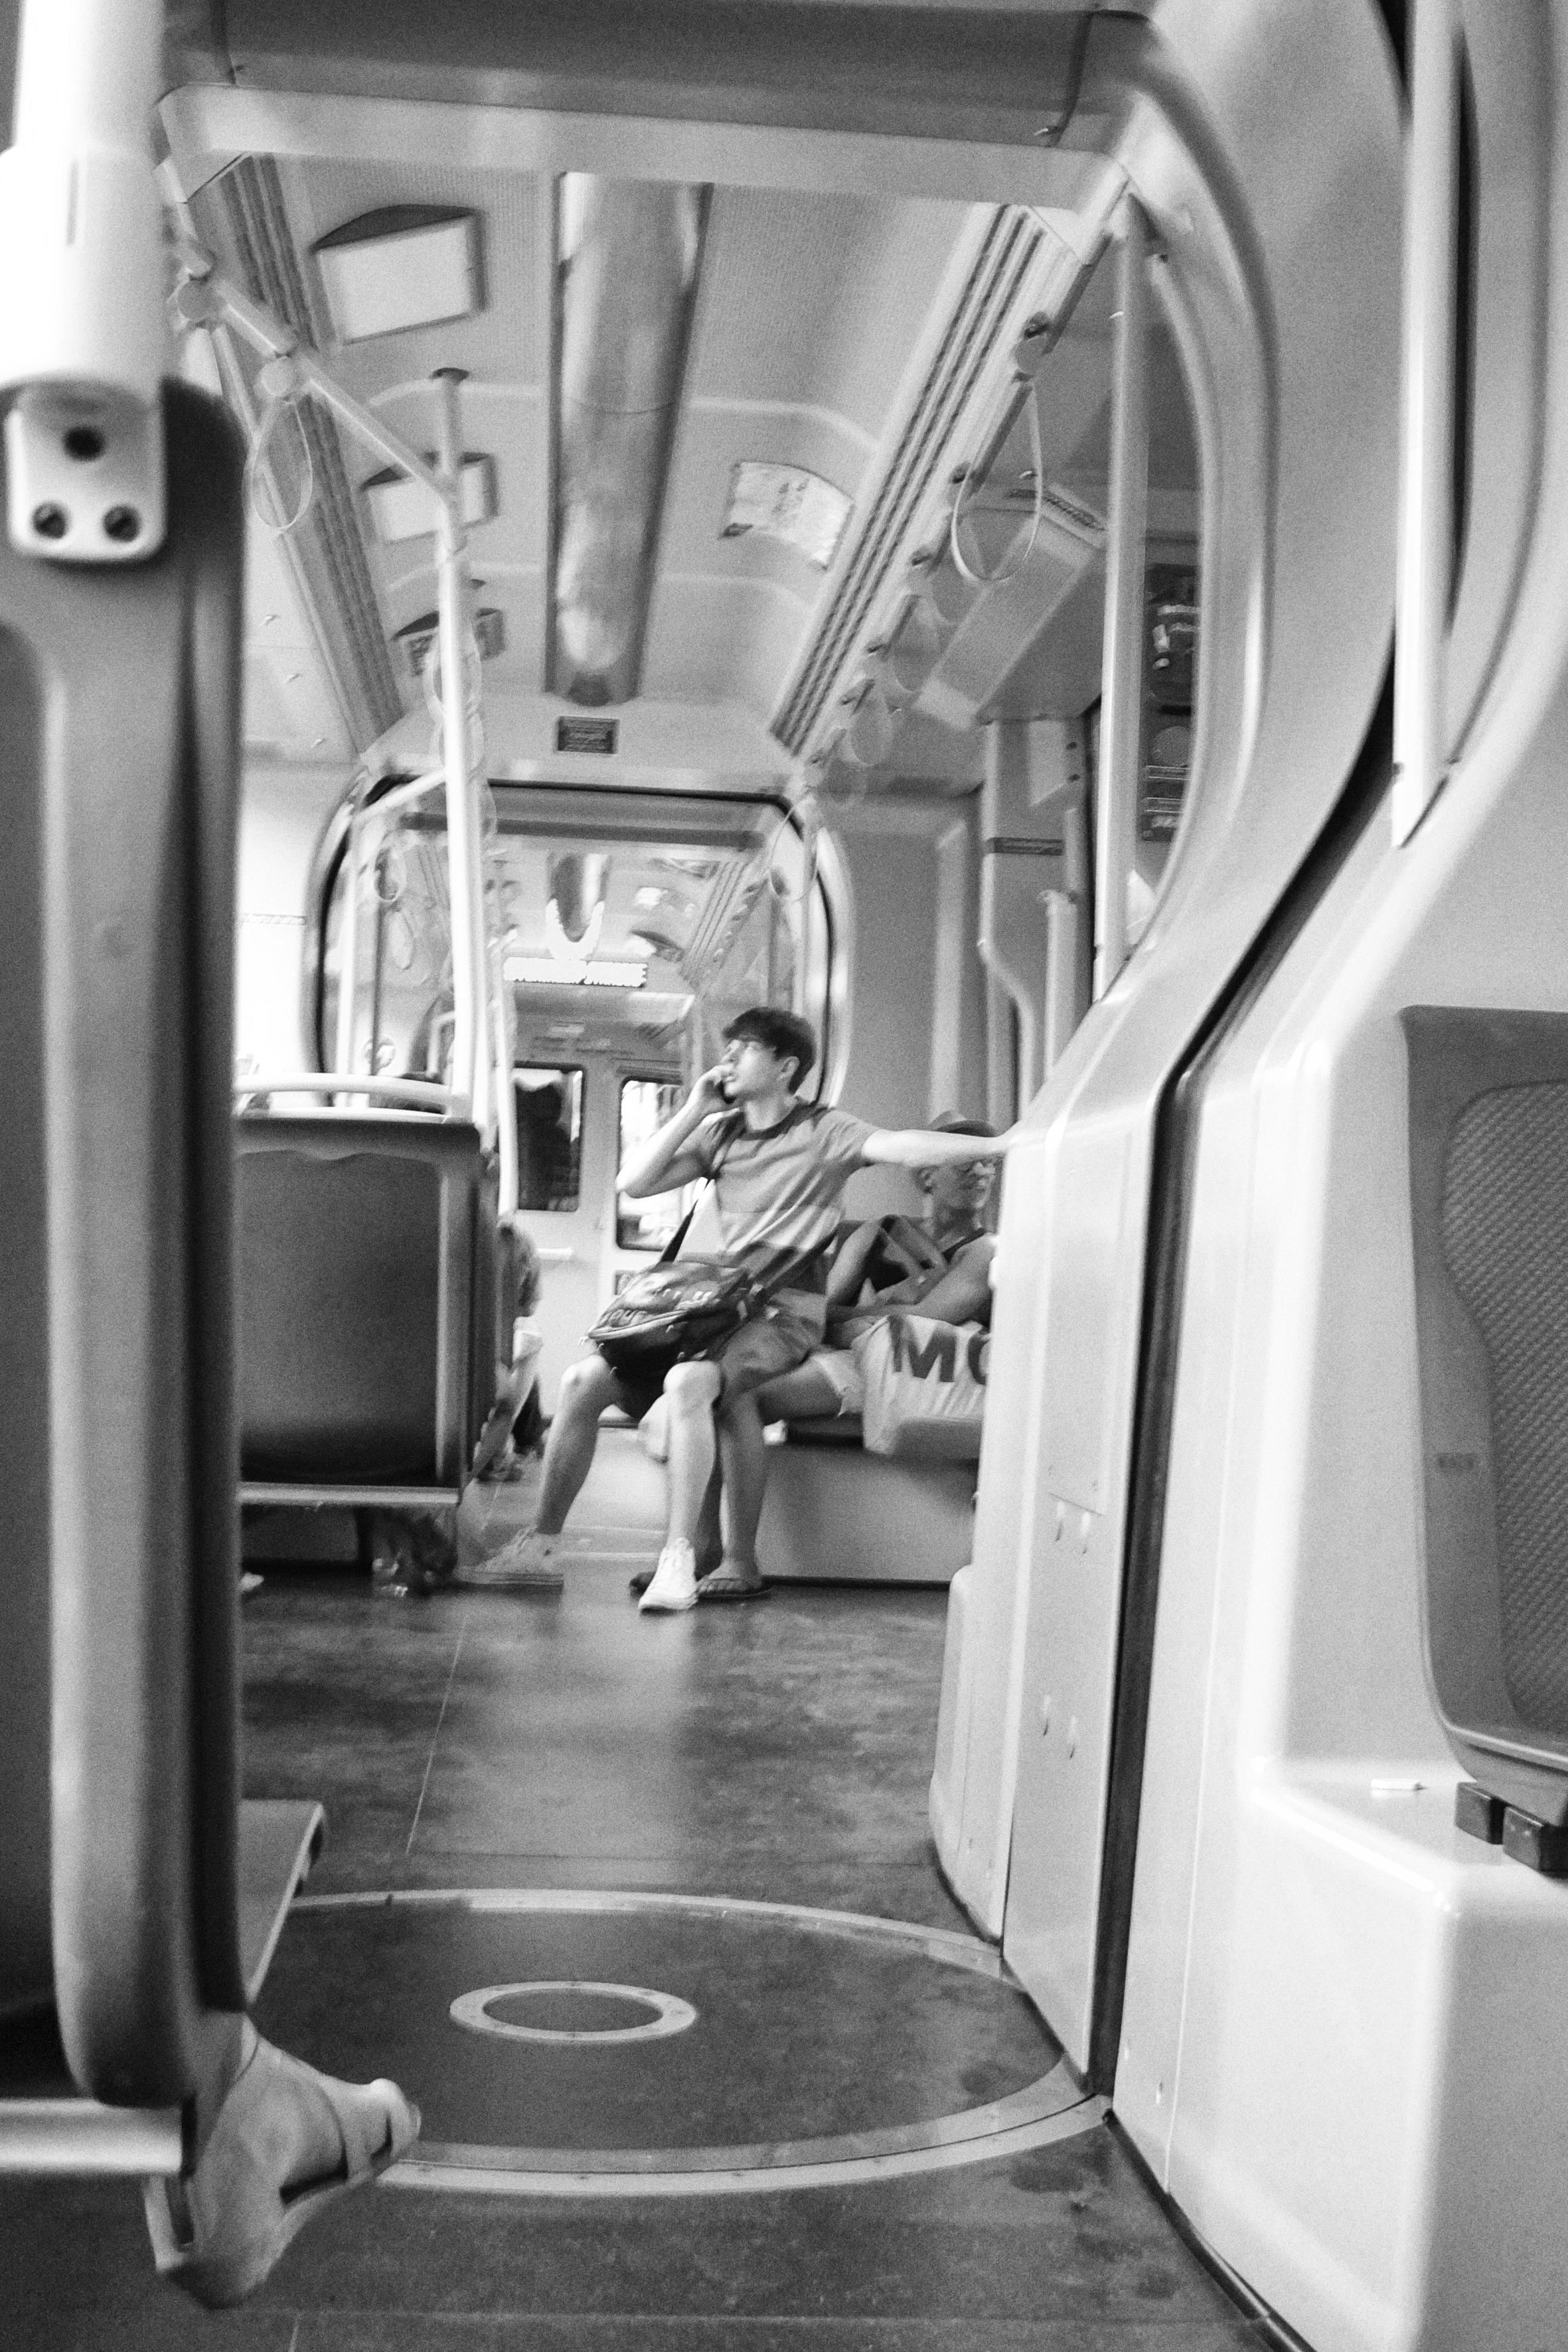
black and white, street, wheel, urban, transport, fujifilm, vehicle, room, monochrome, public transport, bw, blackwhite, vienna, x100, fuji, wien, finepixx100, monochrome photography, automotive exterior